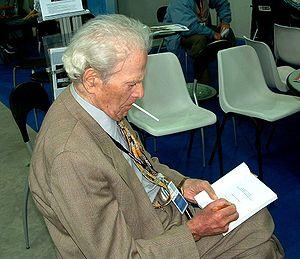
Andor Arnoldovitch Lilienthal, né le 5 mai 1911 à Moscou, et mort le 8 mai 2010 à Budapest, est un grand maître hongrois du jeu d'échecs, naturalisé soviétique en 1939. Champion d'URSS en 1940, il reçut le titre de grand maître international à sa création en 1950.